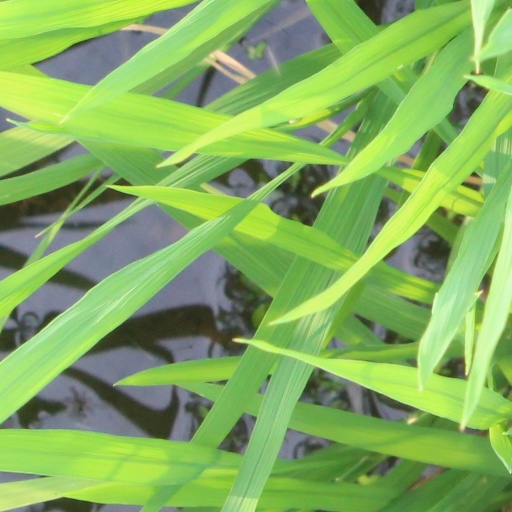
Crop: rice